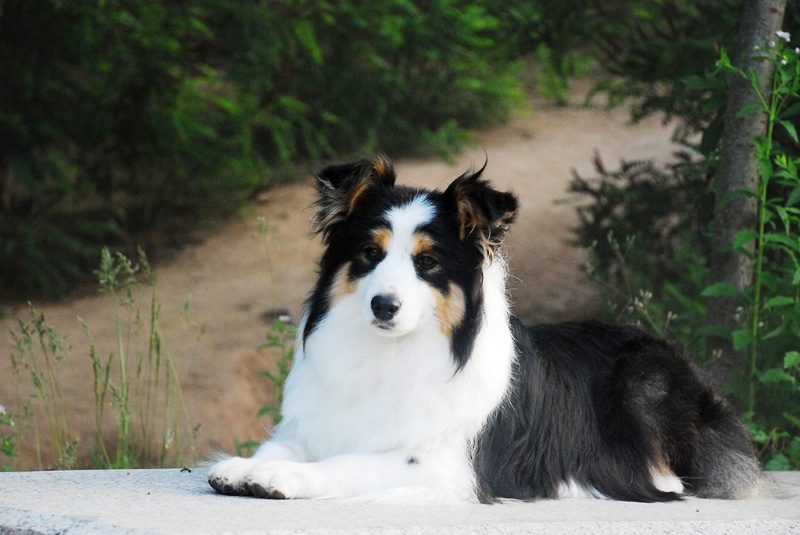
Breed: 245-n000098-Australian_Shepherd